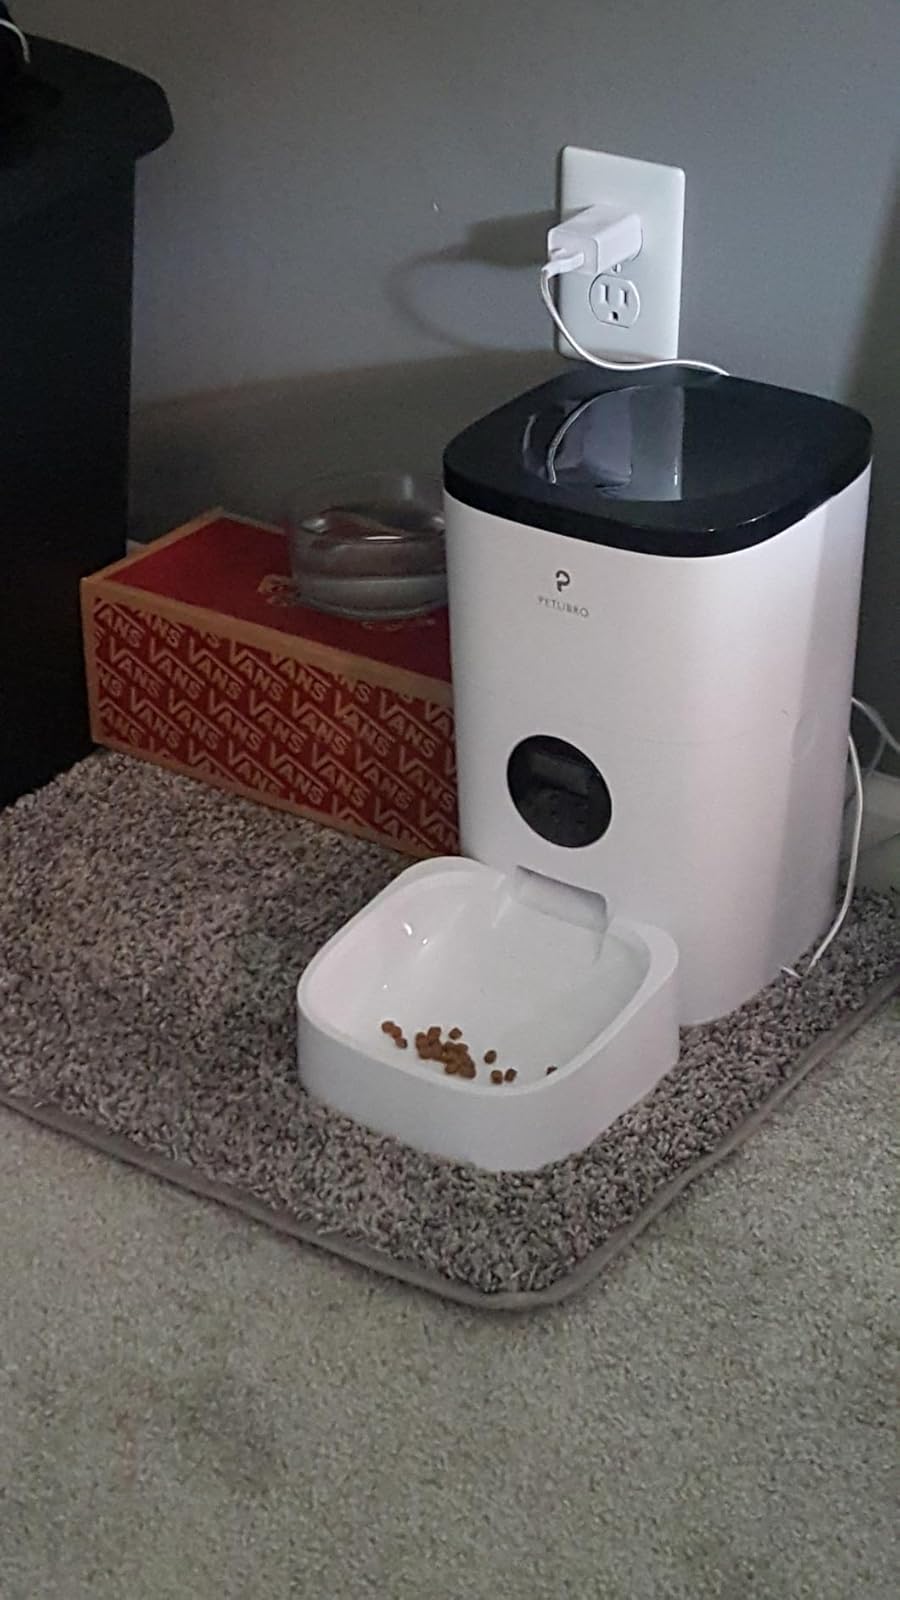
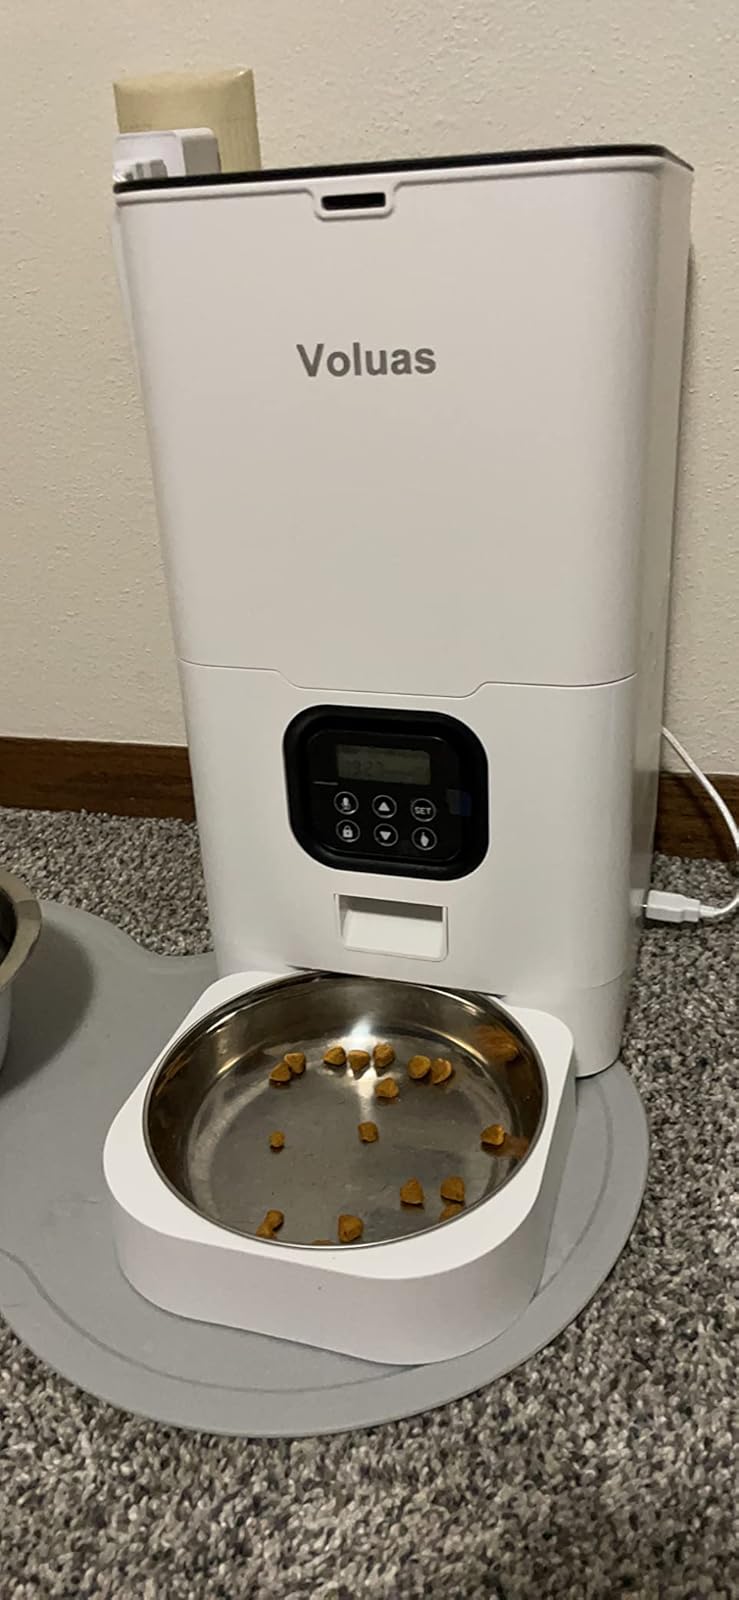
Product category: items_feeder
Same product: no